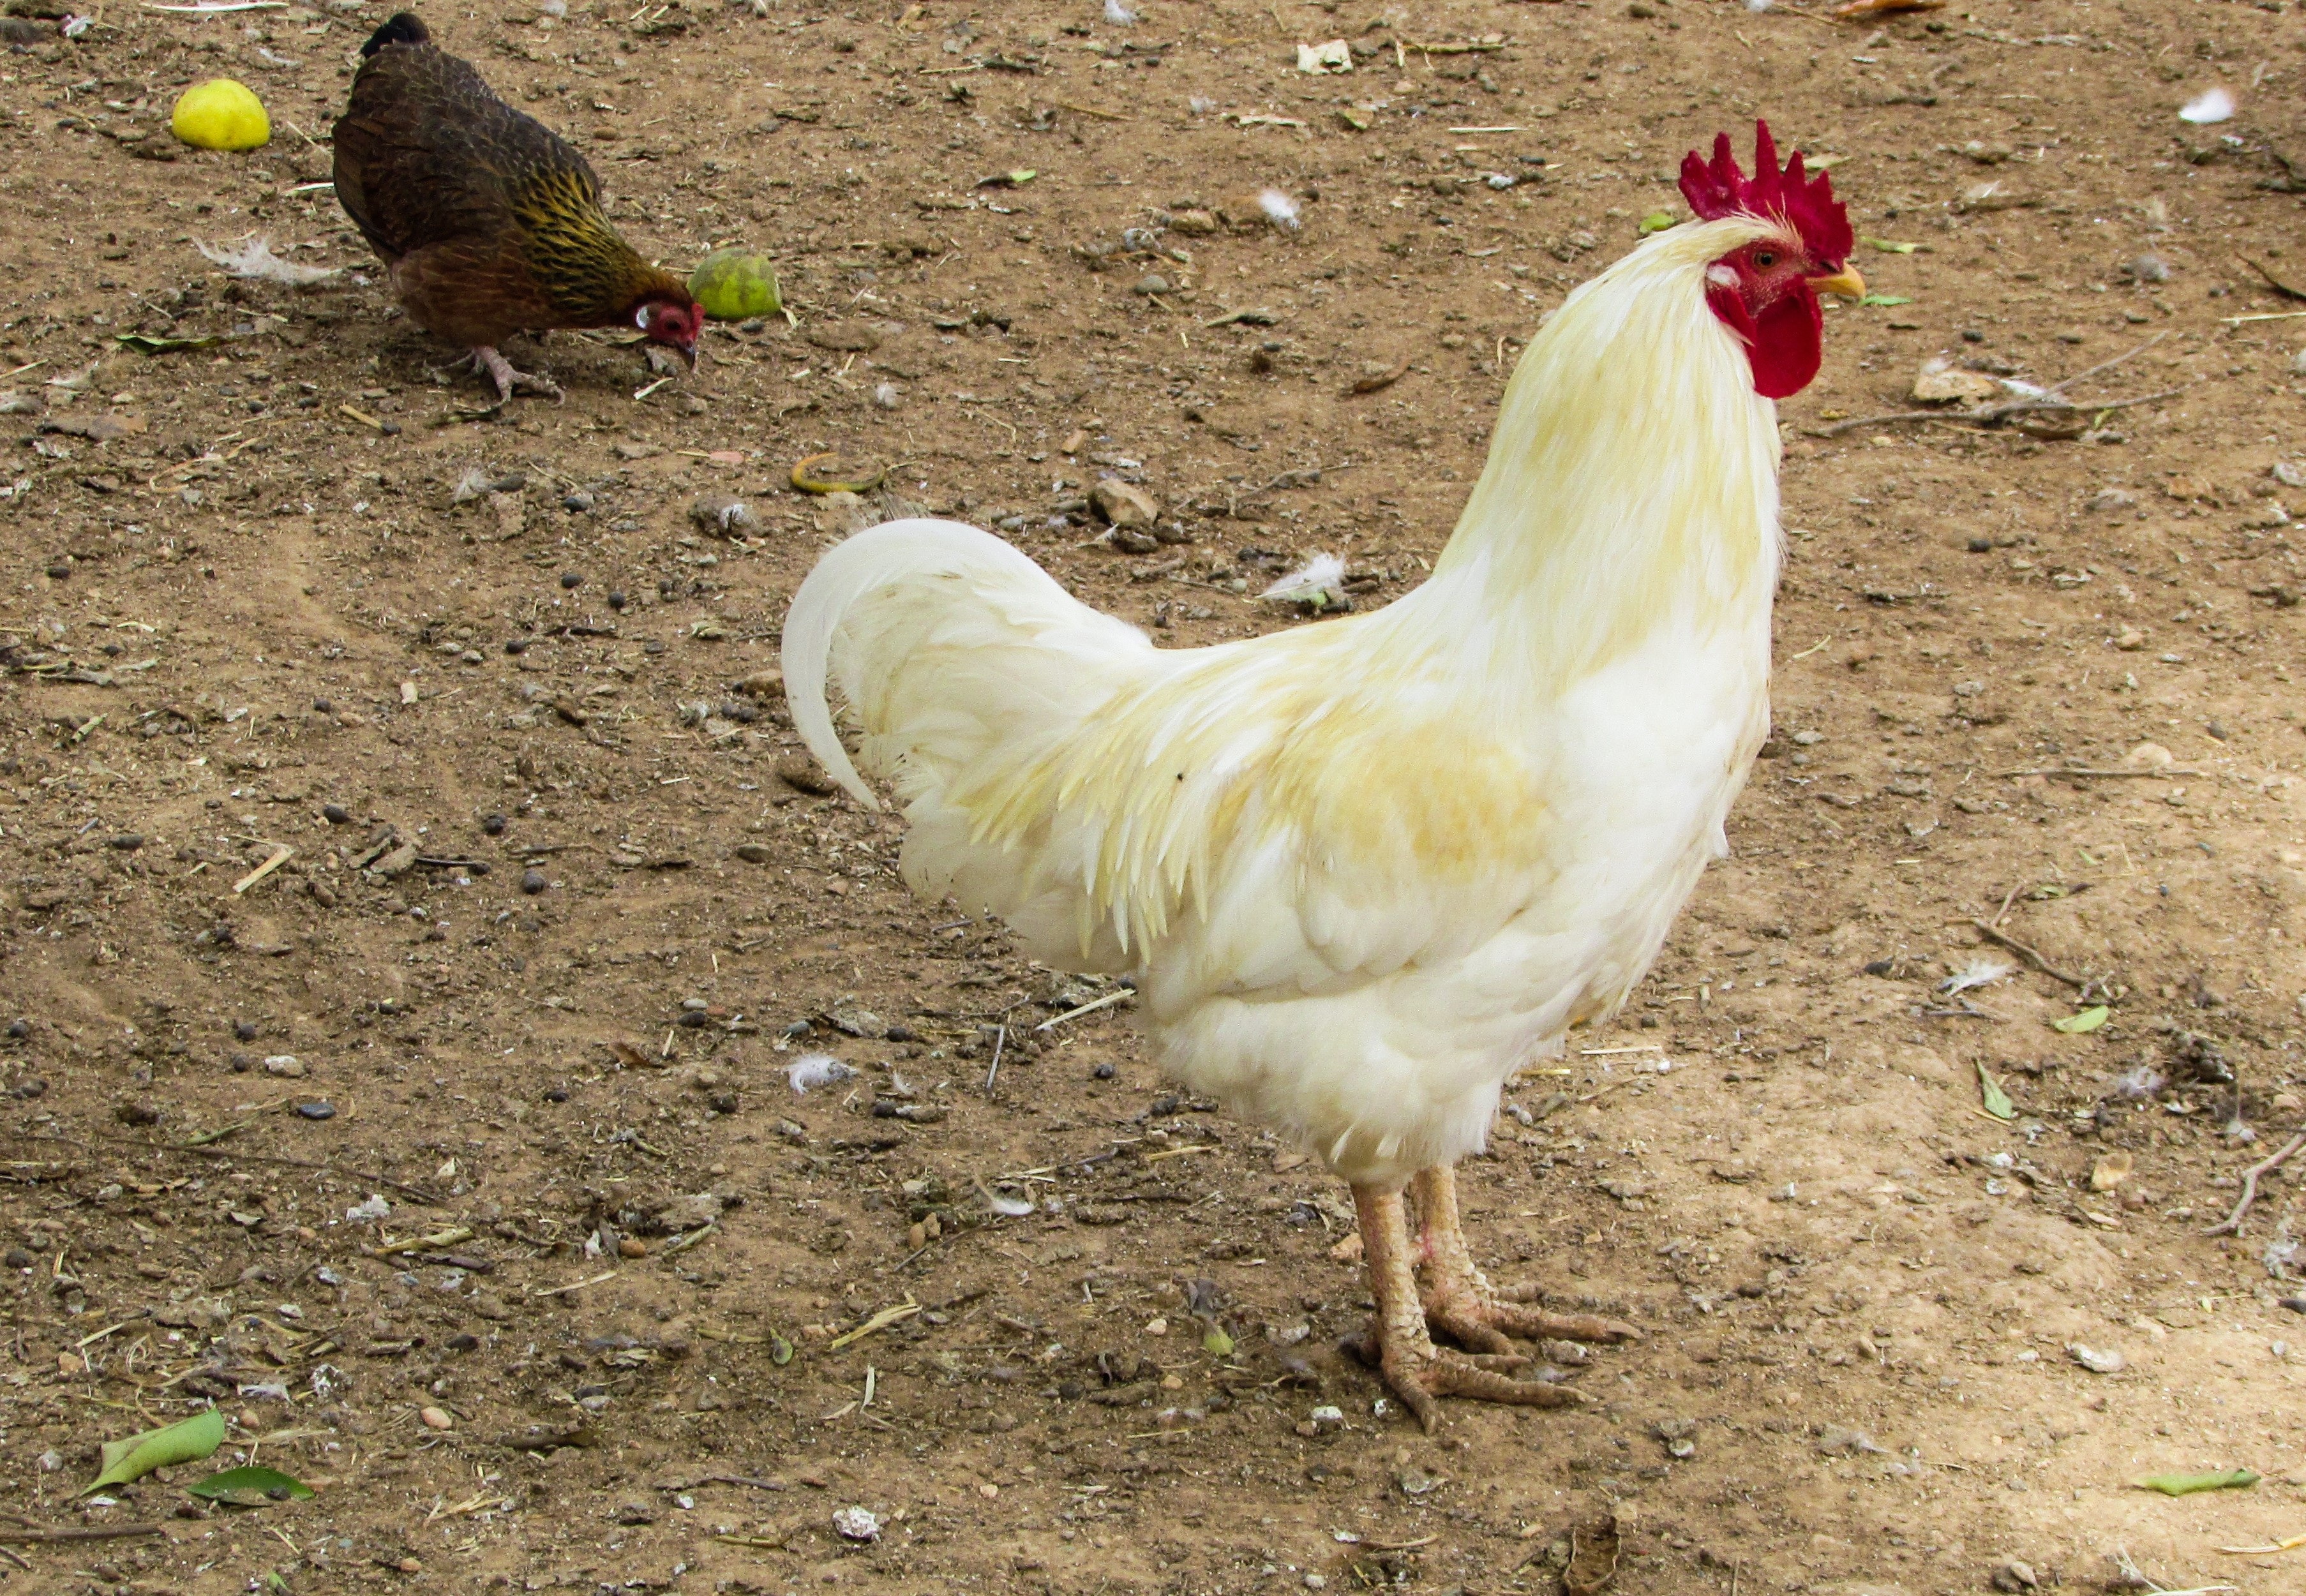
bird, farm, animal, rural, farming, beak, livestock, agriculture, chicken, fowl, fauna, cockerel, rooster, poultry, hen, cock, outdoors, galliformes, vertebrate, farmyard, phasianidae, chicken farm, poultry farming